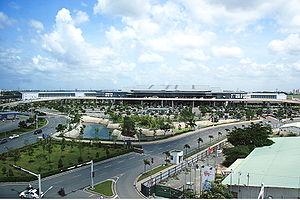
Tân Bình est l’un des arrondissements d’Hô-Chi-Minh-Ville, la plus grande ville du Viêt Nam.